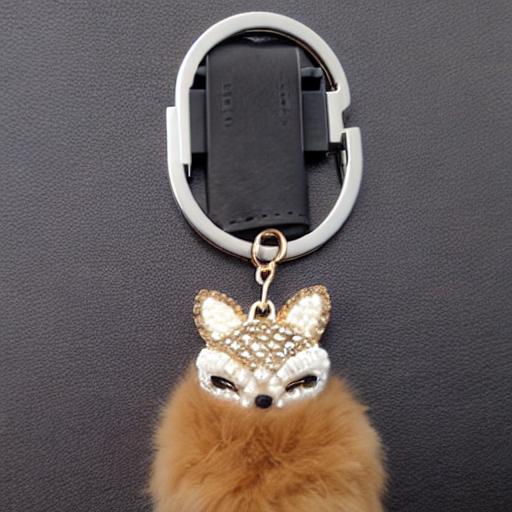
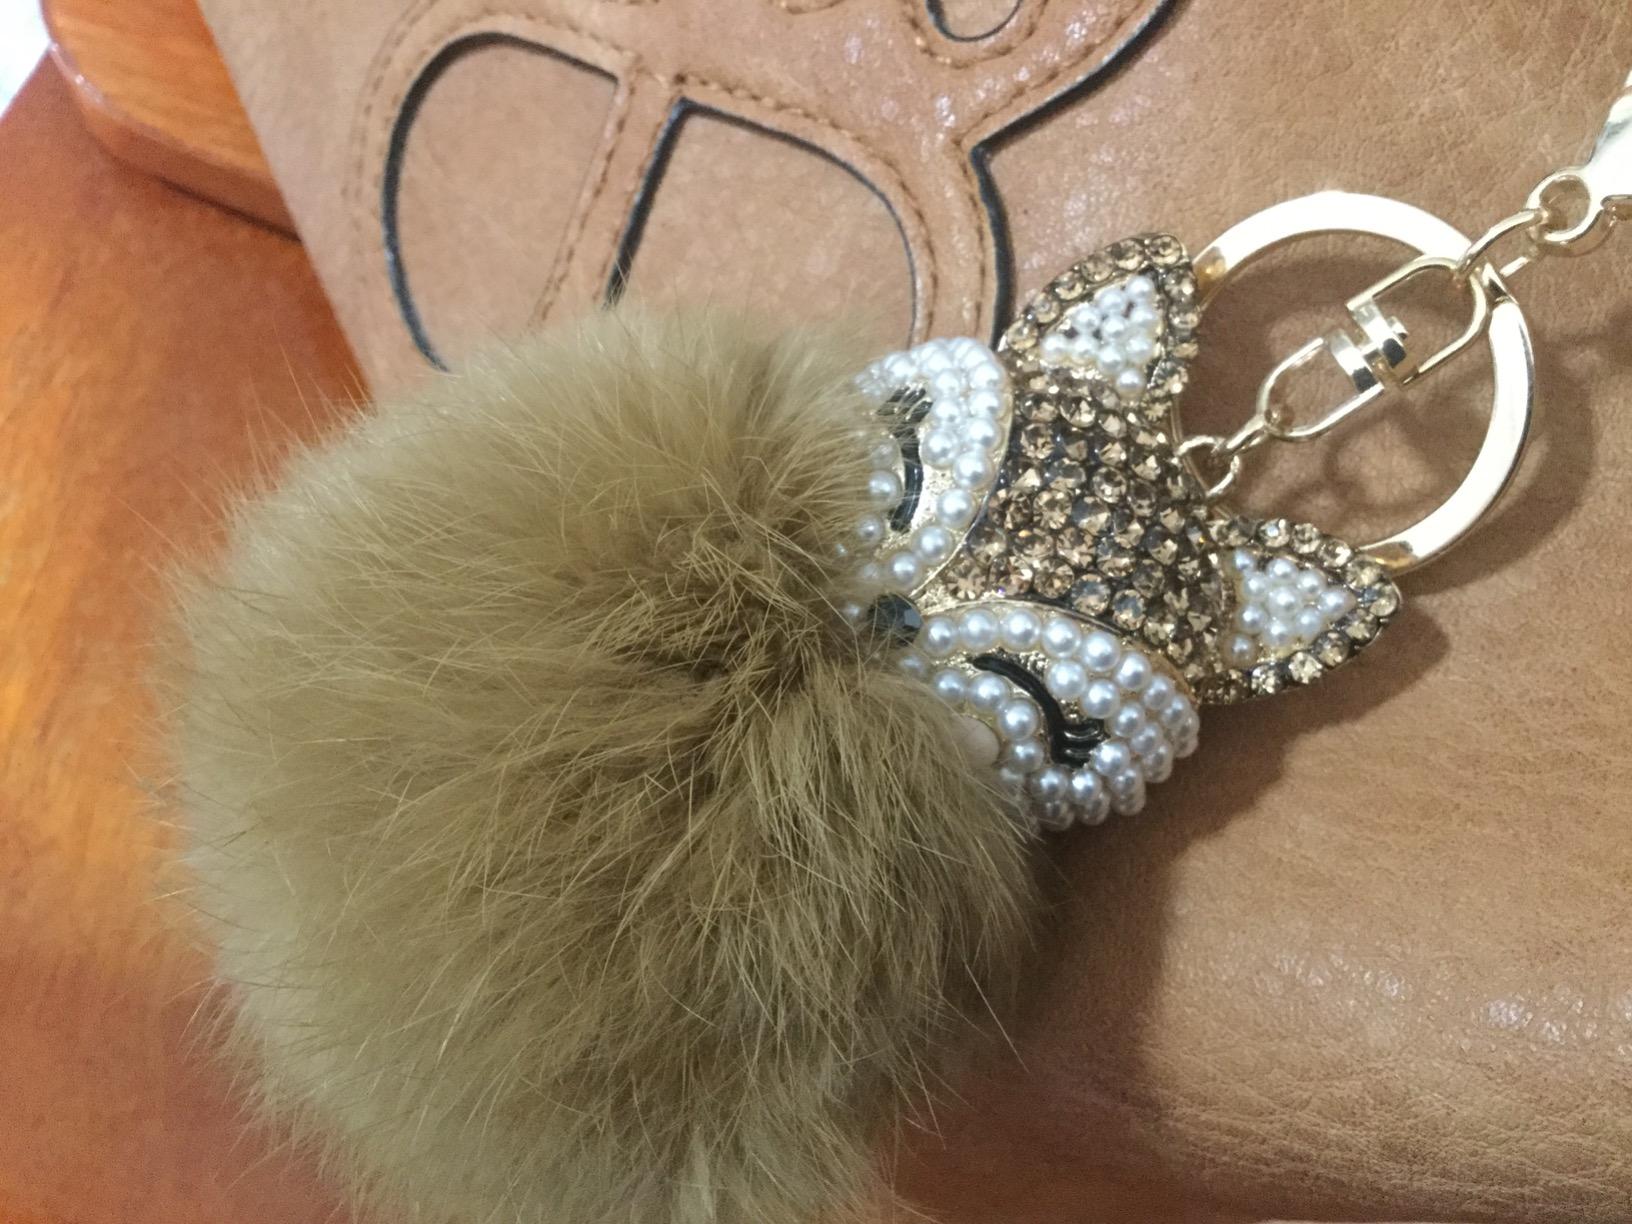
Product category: accessories_keychain
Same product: no